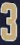
Number: 3